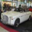
Label: automobile